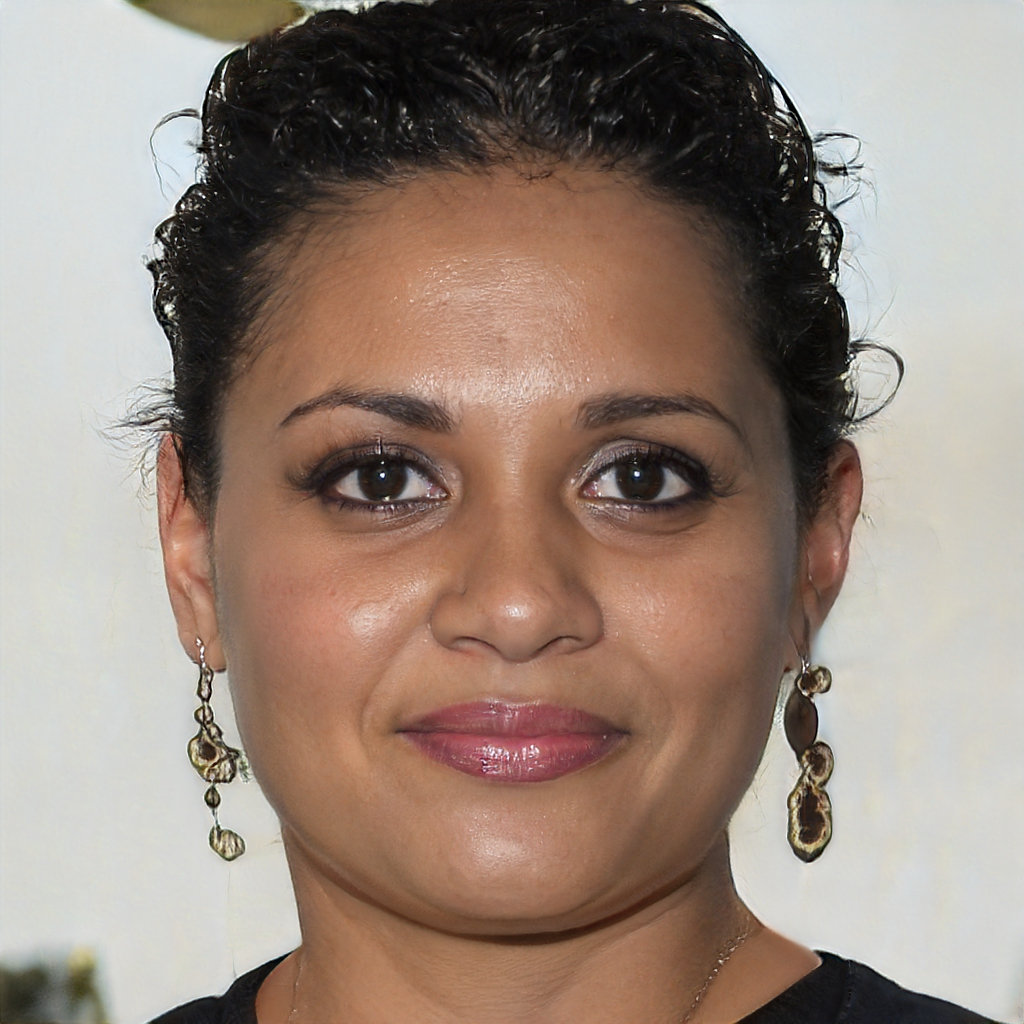
Label: No Watermark